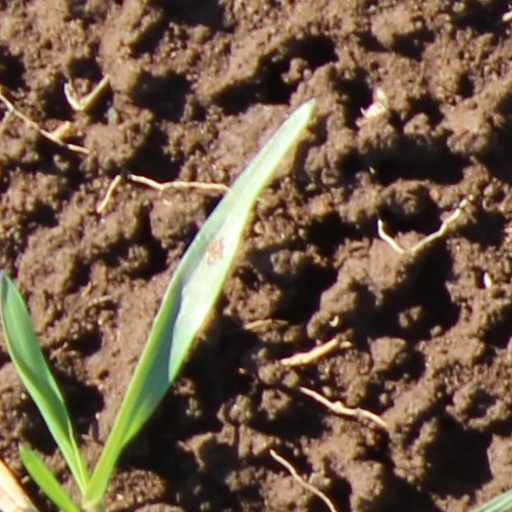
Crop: wheat